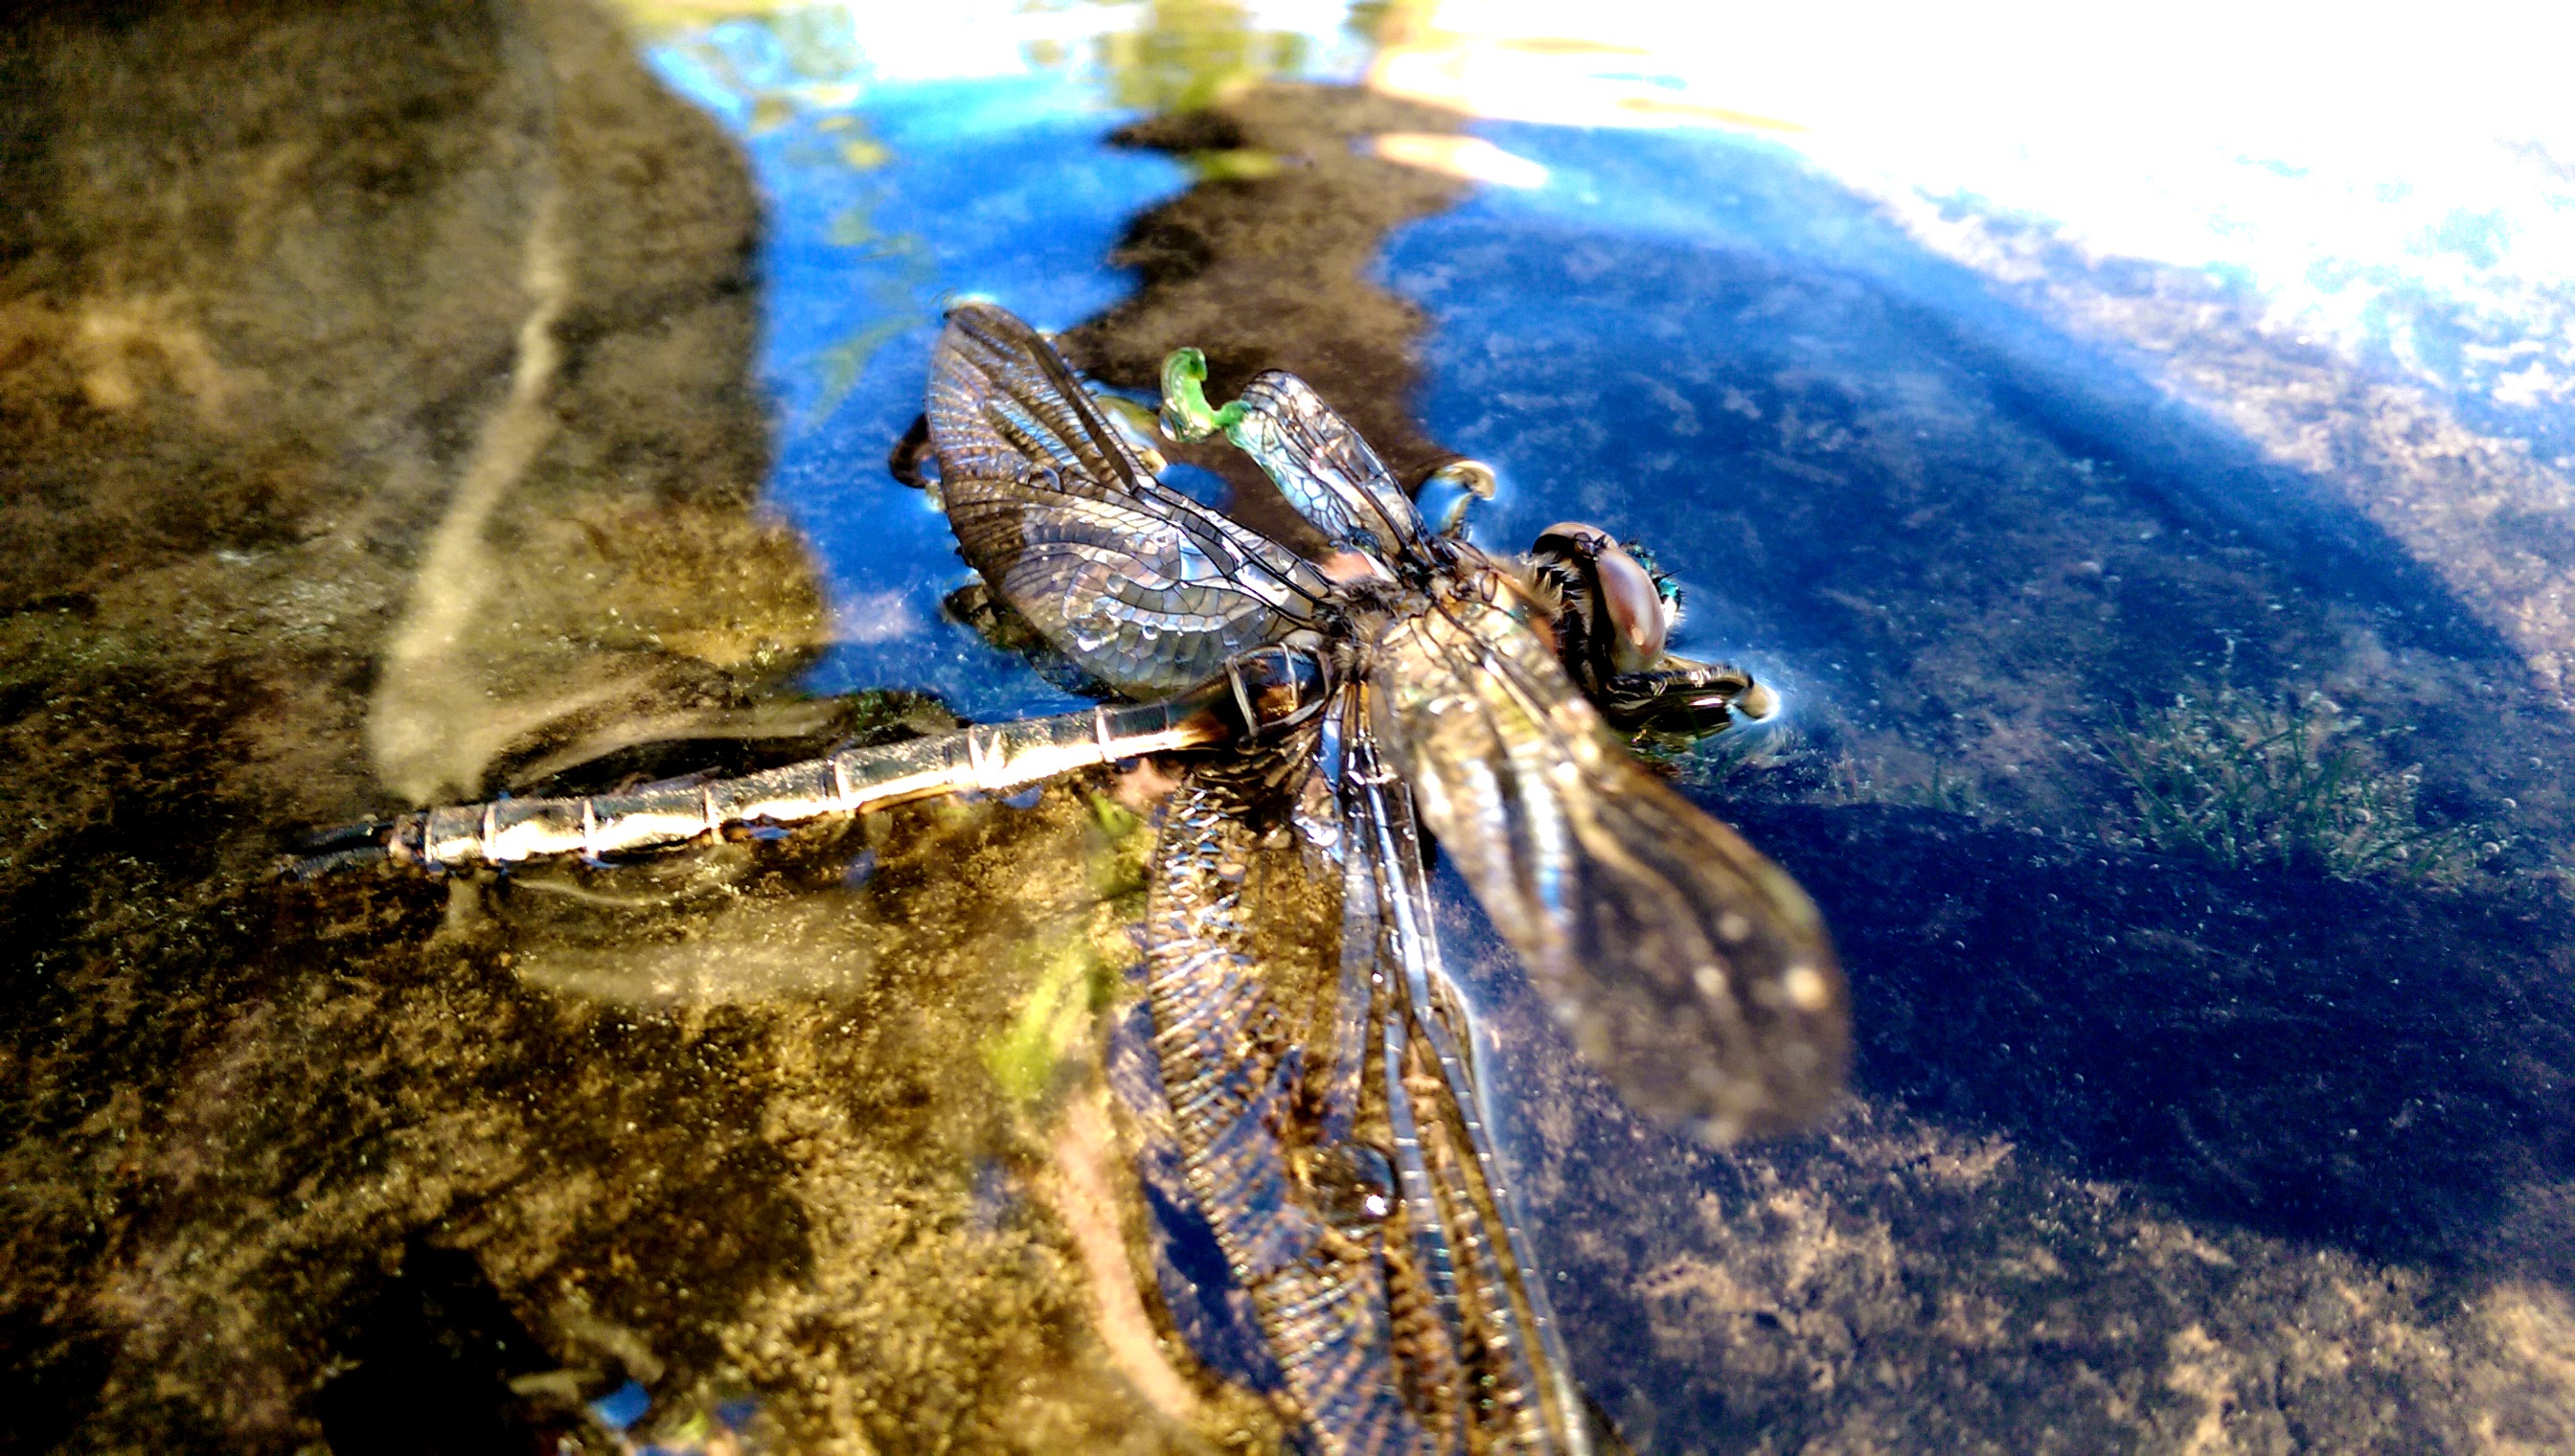
water, nature, photography, insect, biology, fauna, invertebrate, macro photography